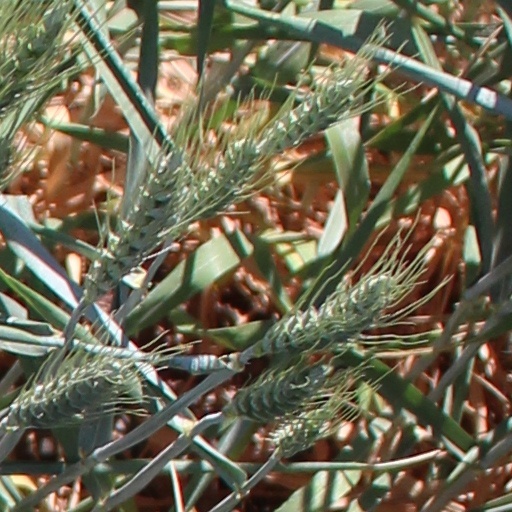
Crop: wheat